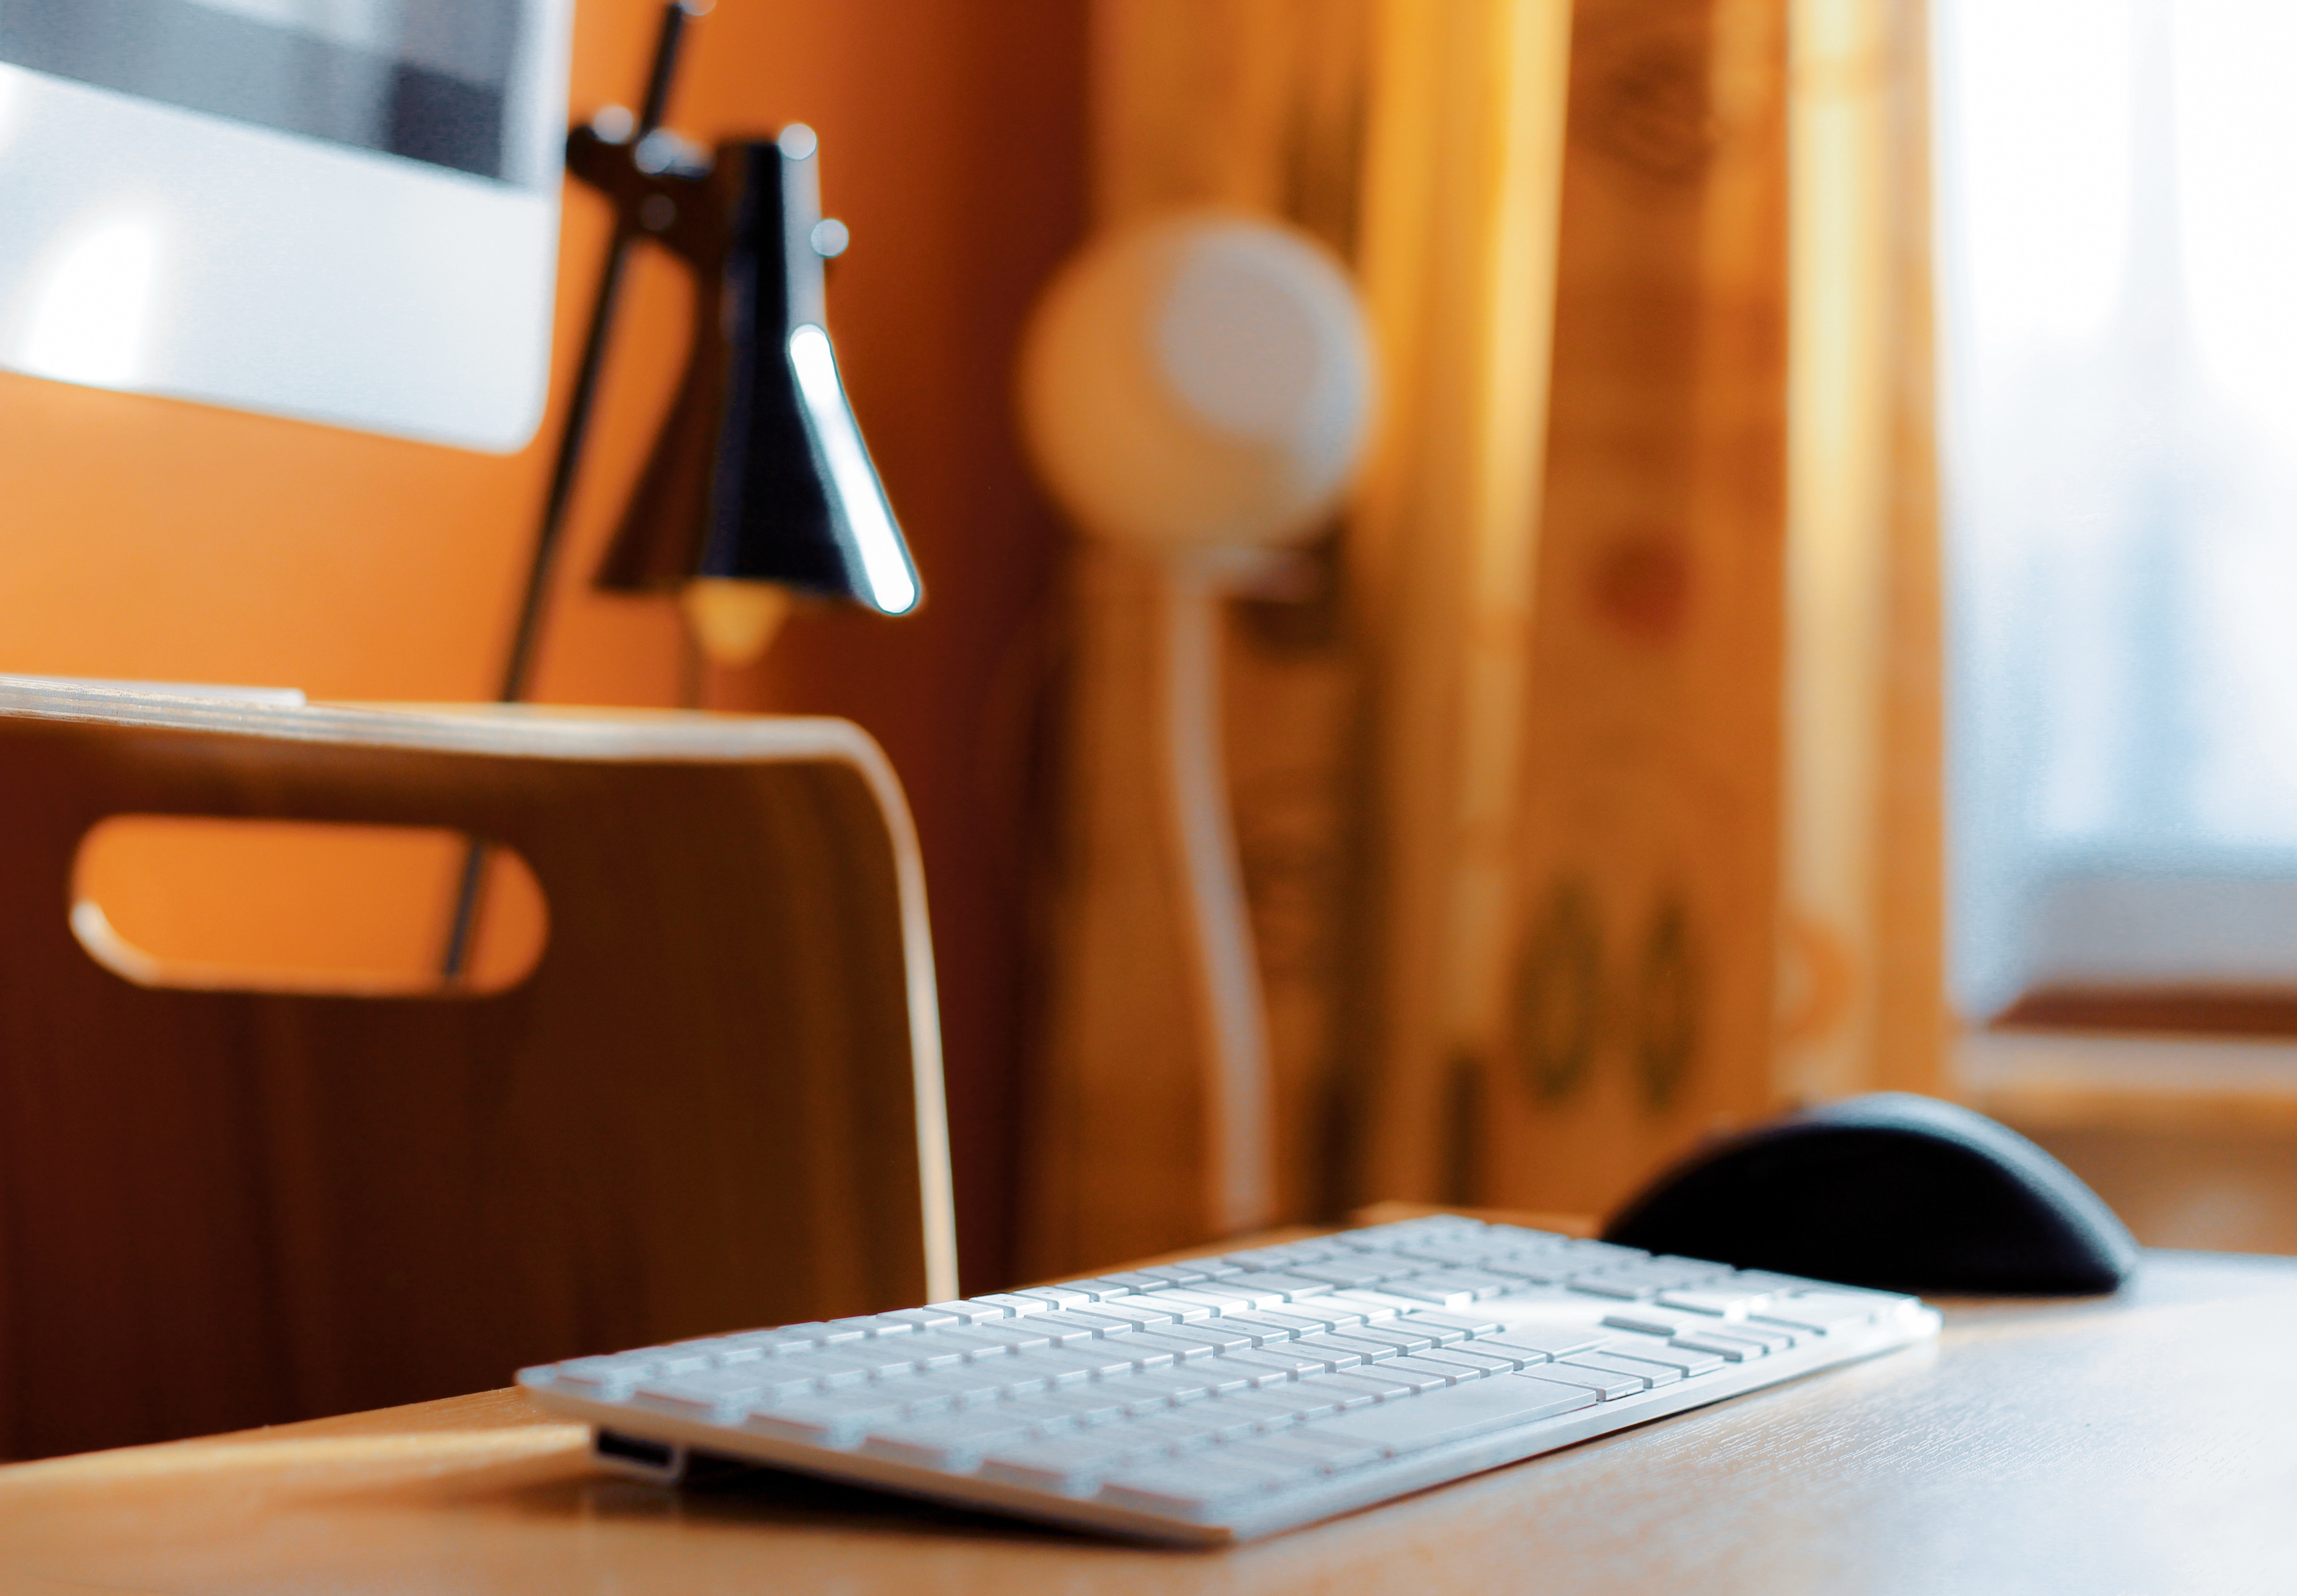
desk, personal computer, furniture, computer keyboard, laptop, computer desk, computer, technology, room, desktop computer, electronic device, table, office, audio equipment, wood, office equipment, mouse, interior design, gadget, office supplies